Anna Vissi

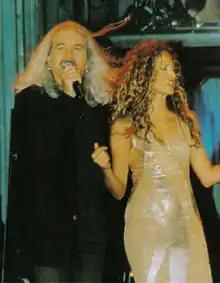
Vissi and Karvelas performing at "Asteria" in 1998.

In the early 1990s, she continued performing around Greece with Nikos Karvelas, with appearances at "Diogenis Palace" and then at "Rex". In November 1991, Vissi and Karvelas starred in the first Greek rock opera, "Daimones" ("Demons"). Vissi described it as an "artistic achievement" in her career; however, the play received mostly negative reviews from professional critics and contributed to the relatively unsuccessful period Vissi faced in the early 1990s. A year later, in October 1993, Vissi landed the leading role of Aphrodite, in the one-act opera "Ode to the Gods" by Stavros Sideras. It was held only once in Limassol, Cyprus, during the celebrations for the Commonwealth Day. Over the following years, Karvelas and Vissi released the albums "Lambo" (1992), "Emeis" (1992), "Live!" (1993), "Re!" (1994), and "O! Kypros" (1995), an album with traditional Cypriot songs.